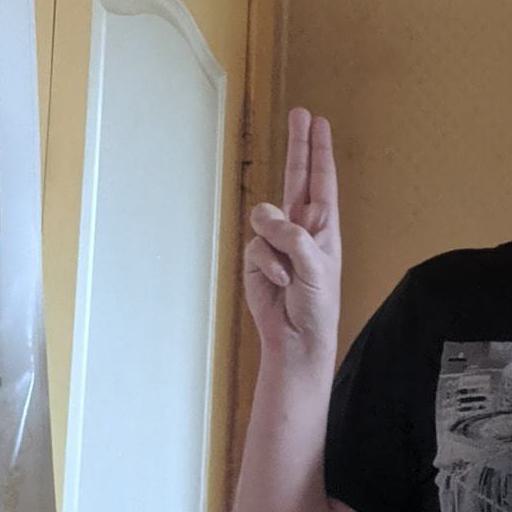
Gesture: two_up